Answer in natural language. Considering the relative positions, where is gray chair with metal handles (highlighted by a green box) with respect to Laptop (highlighted by a blue box)? Choose between the following options: above or below
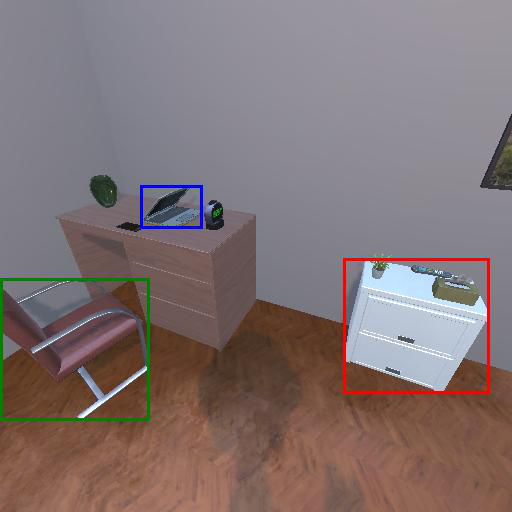
<answer>below</answer>